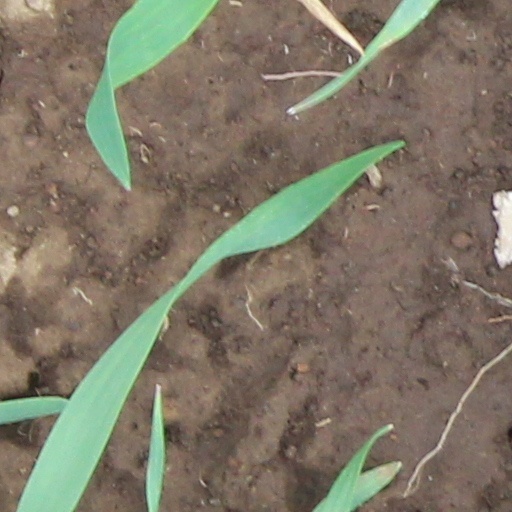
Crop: wheat